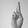
ASL letter: R